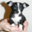
Label: dog